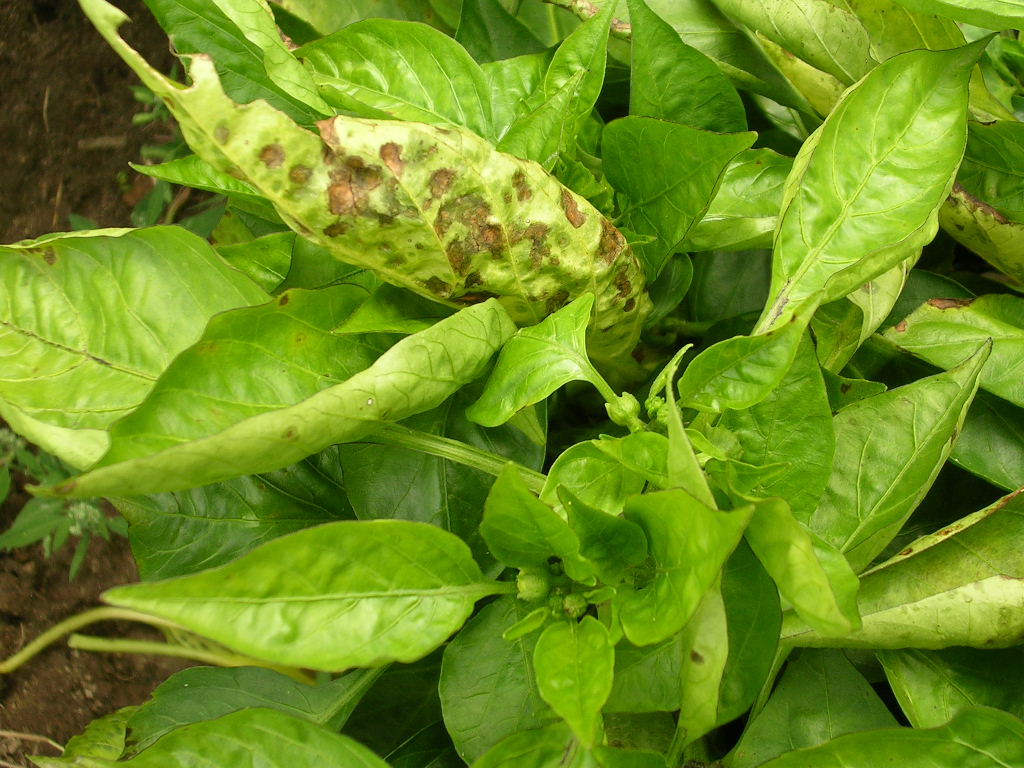
Labels: Bell_pepper leaf spot